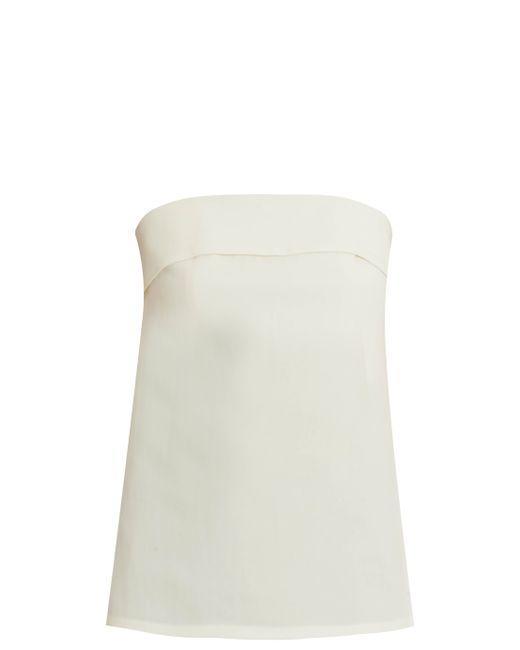
Claque-Maxirock aus Baumwollmischung in Weiß